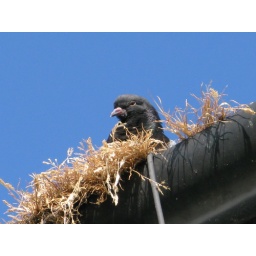
A pigeon nesting in my roof